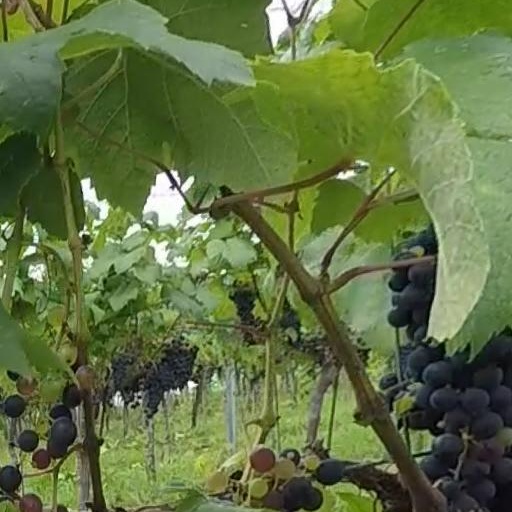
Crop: grape